Track spikes

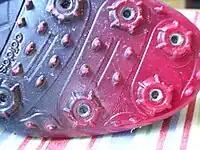
Spike plate with spikes removed

The front of the sole features a rigid or semi-rigid spike plate containing between 3 and 9 threaded holes called spike wells. Spikes can be screwed into each well using a spike wrench. Recently, some individuals have attempted to add a "through hole" at the bottom of the spike to make them easier to tighten, remove, and install.